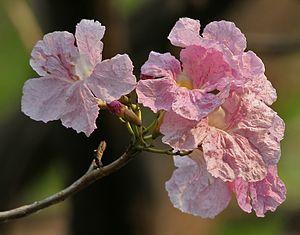
Le Tabebuia heterophylla est un arbre de 15 à 20 mètres de haut, de la famille des Bignoniaceae, originaire des Antilles.